Bruton Smith

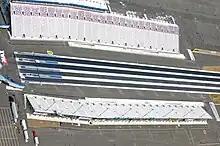
An overhead photo of the zMax Dragway taken in 2010.

On August 31, 2007, "The Observer" reported that Smith had confirmed his interest in building a dragstrip at Lowe's Motor Speedway (now called Charlotte Motor Speedway) to host National Hot Rod Association (NHRA) events. By late September of that year, however, the Concord City Council had called for a special session to potentially block Smith's plans, with concerns including the noise level, pollution, and fumes affecting local residents and businesses in the Concord area. Smith vehemently disagreed with the session, stating that he wished that the speedway had never been annexed into Concord, and deciding to start preliminary grading on the dragstrip location regardless of the session's decision. The Concord City Council unanimously ruled on October 2 that construction on the drag strip must halt, with the city changing the zoning around the track. The next day, Smith demanded that the speedway and its surrounding land be unannexed from the city of Concord or he would shut down the speedway and either demolish the speedway or relegate the speedway to a testing facility, taking hundreds of millions of dollars away from the Concord economy.